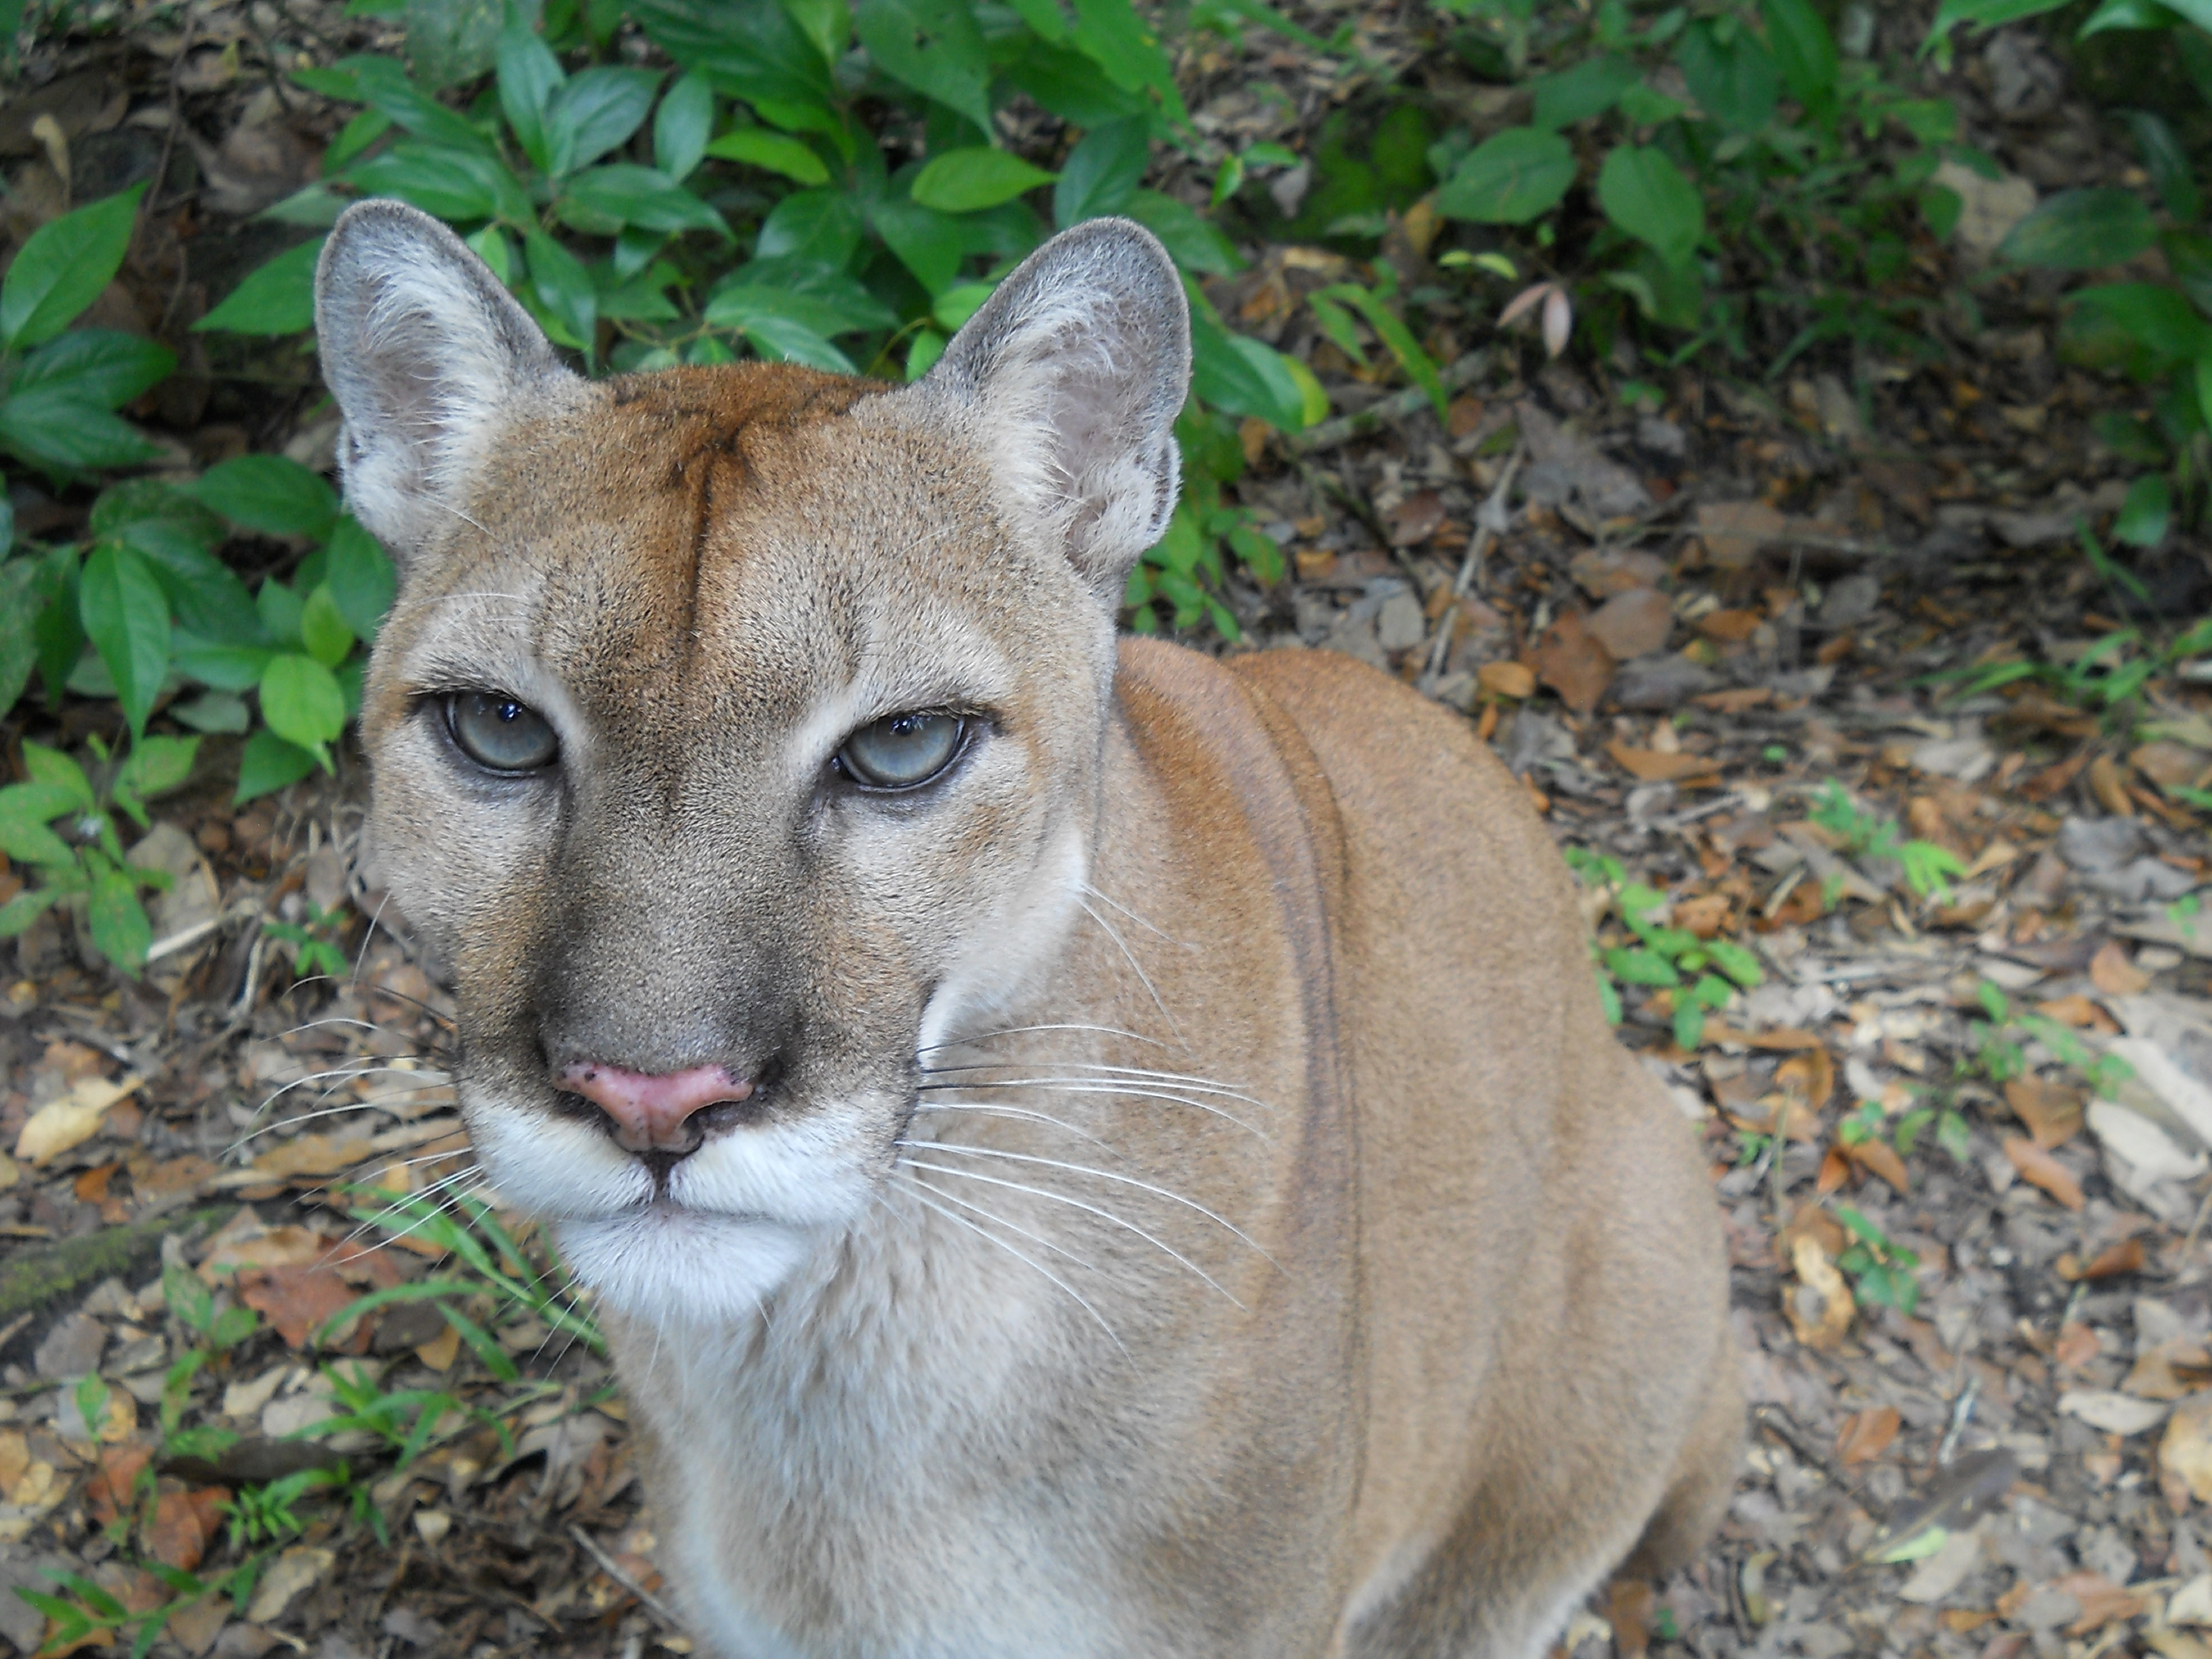
animal, wildlife, zoo, cat, mammal, predator, fauna, whiskers, vertebrate, cougar, puma, wild cat, small to medium sized cats, cat like mammal